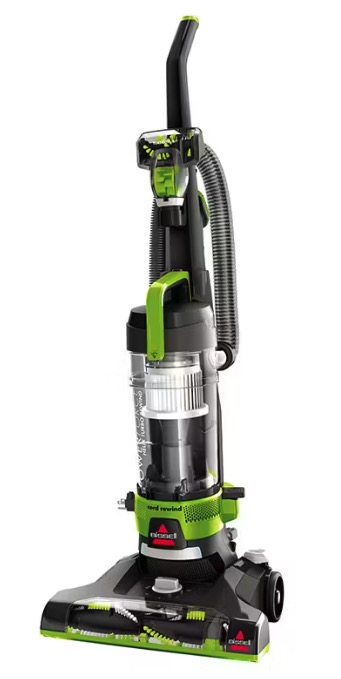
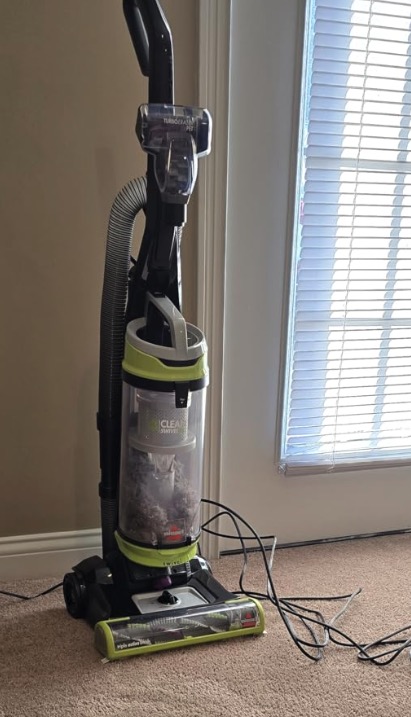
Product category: items_vacuum
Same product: no